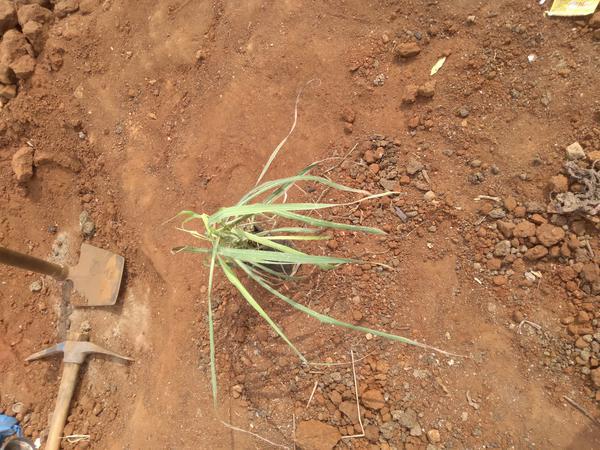
Plant: Lemon_grass